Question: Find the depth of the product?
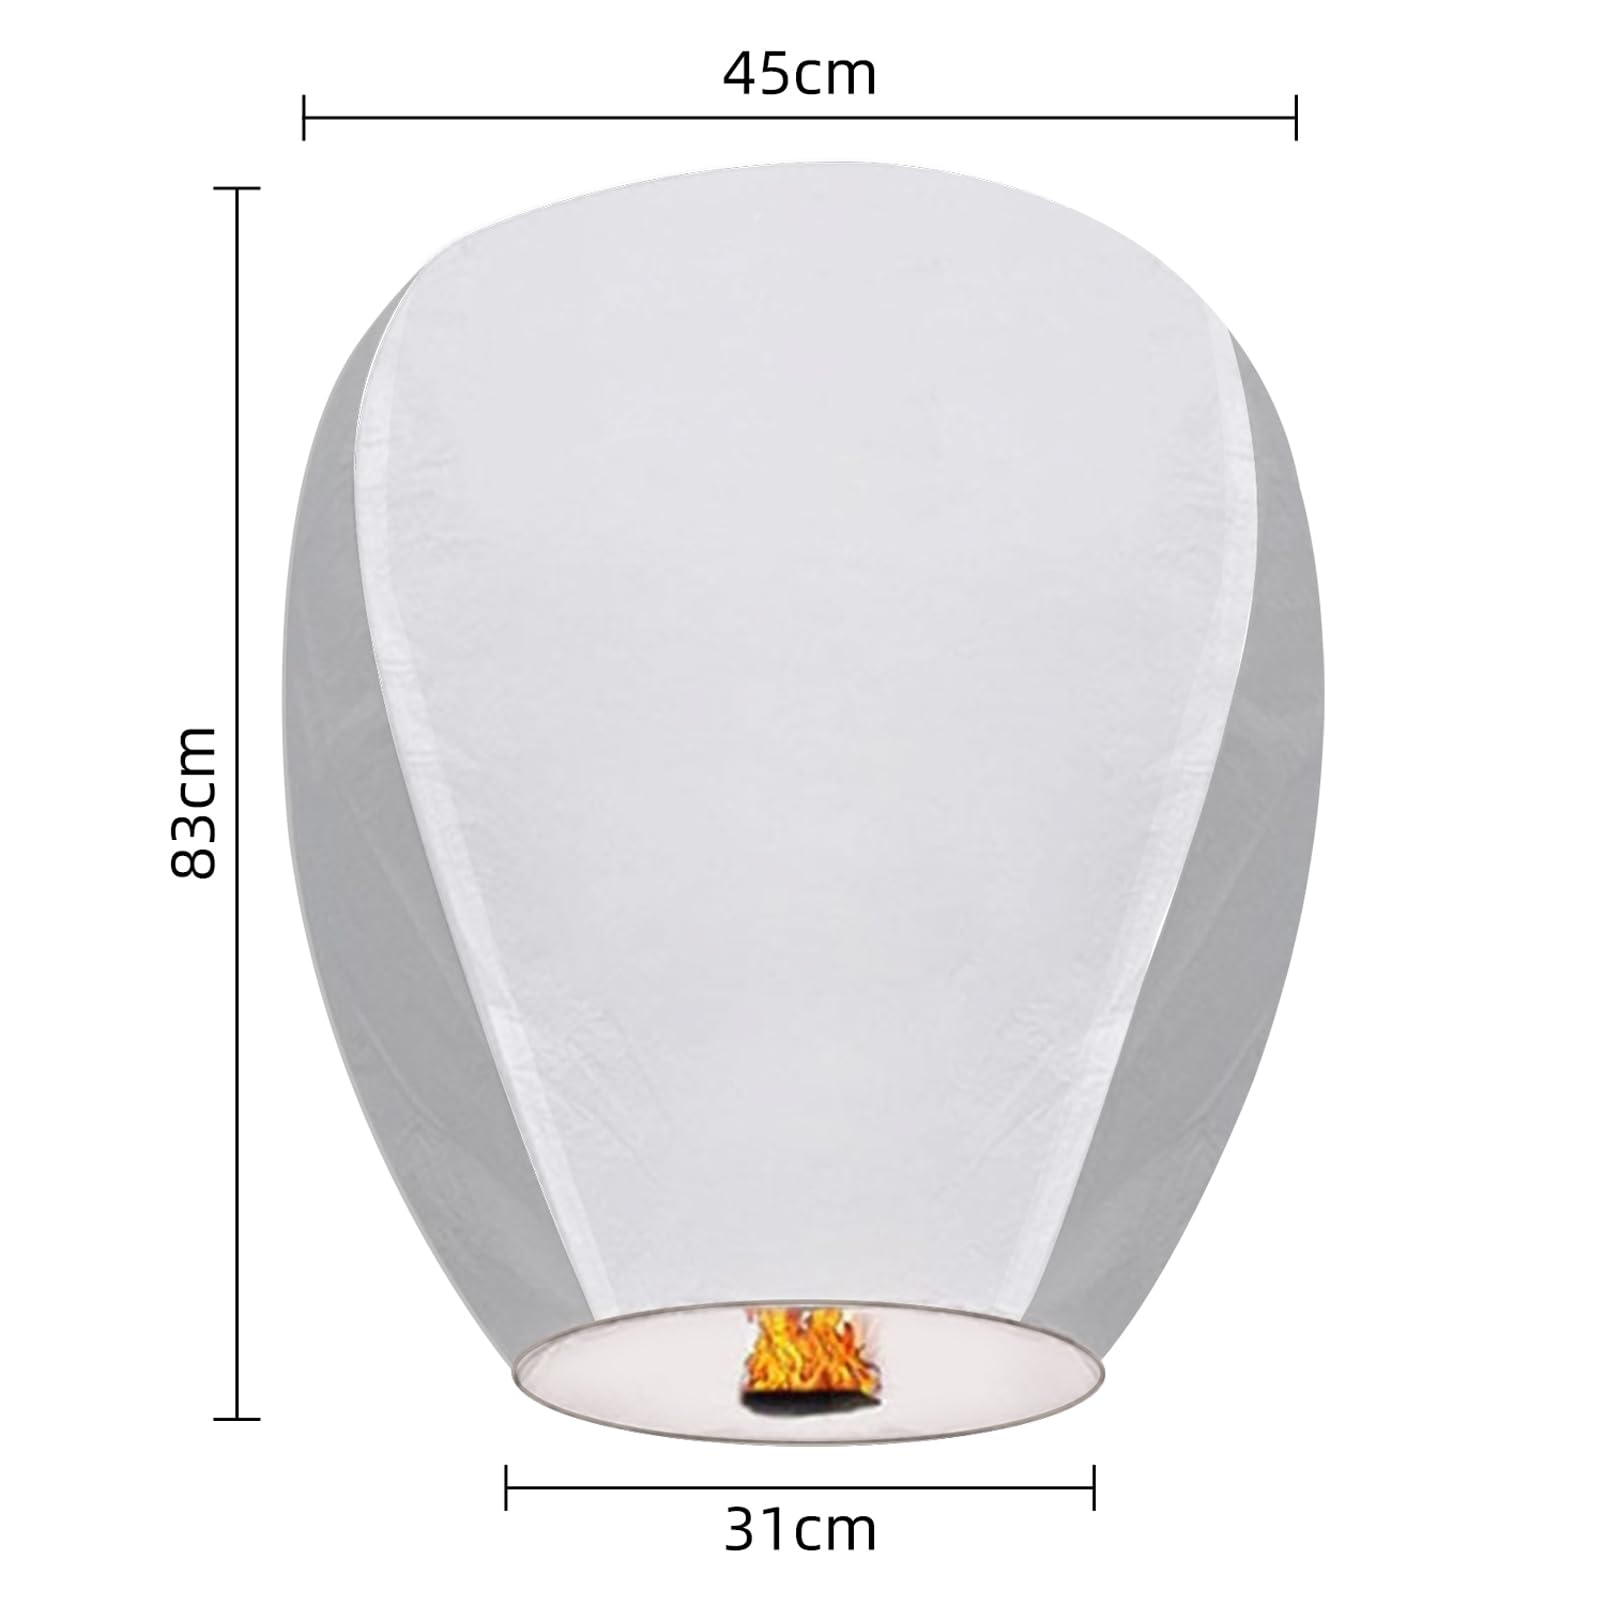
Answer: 45.0 centimetre